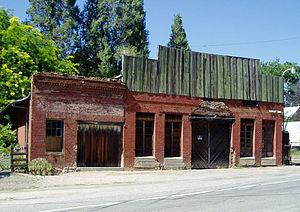
North San Juan est une census-designated place du comté de Nevada dans l'État de Californie aux États-Unis.